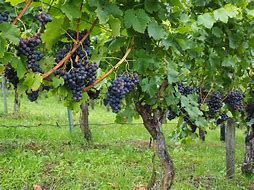
Label: Grapes